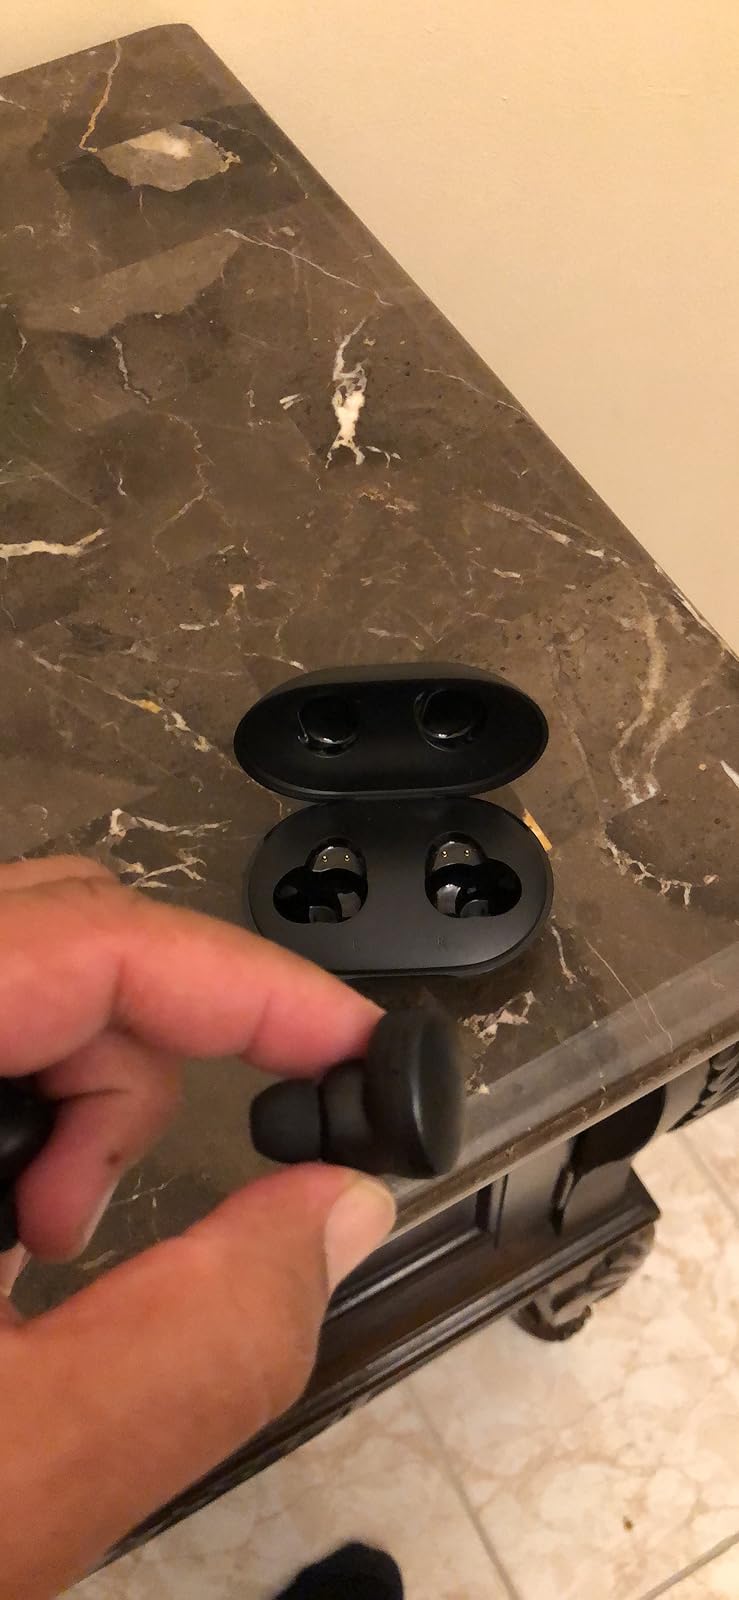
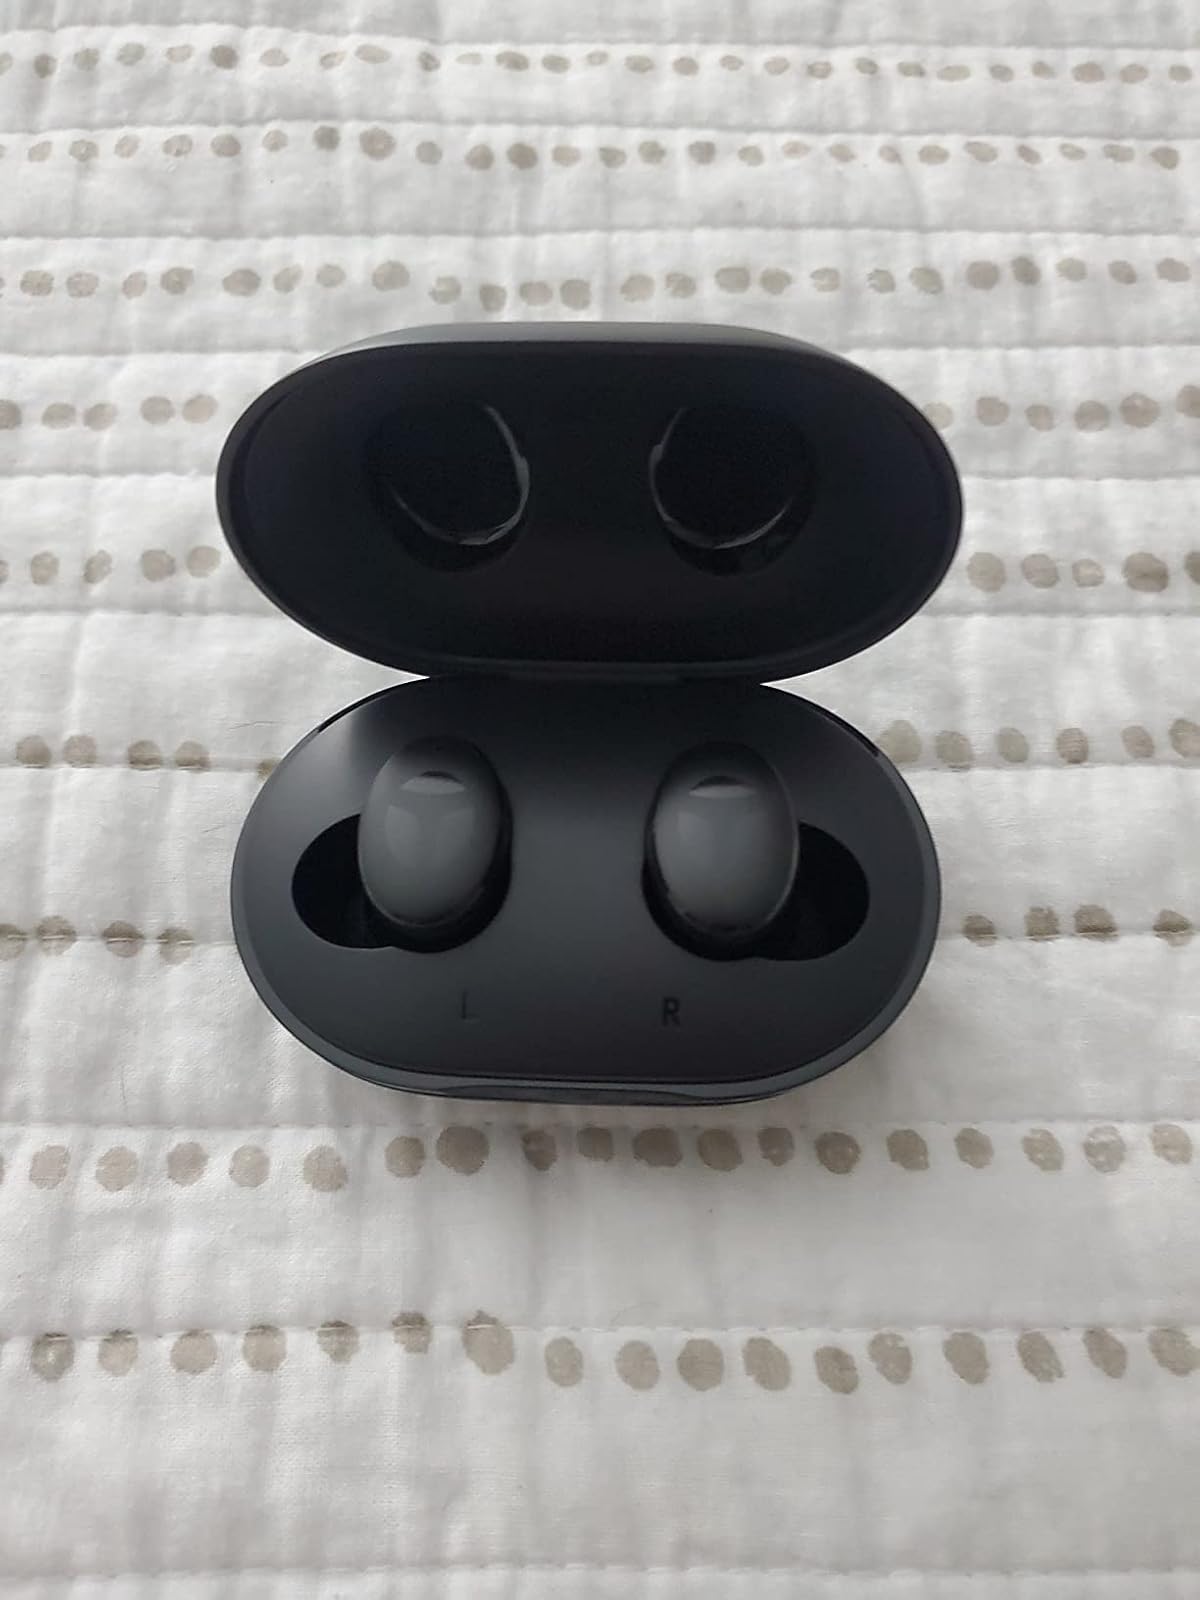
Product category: earbuds
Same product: yes